Zavodskaya sestra crossover

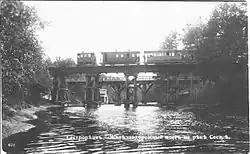
Bridge in 1900s

Zavodskaya sestra crossover is a railway bridge across Zavodskaya Sestra River.